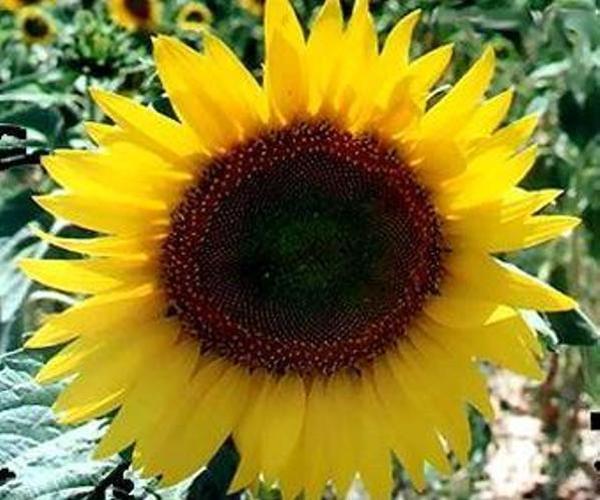
Label: sunflower